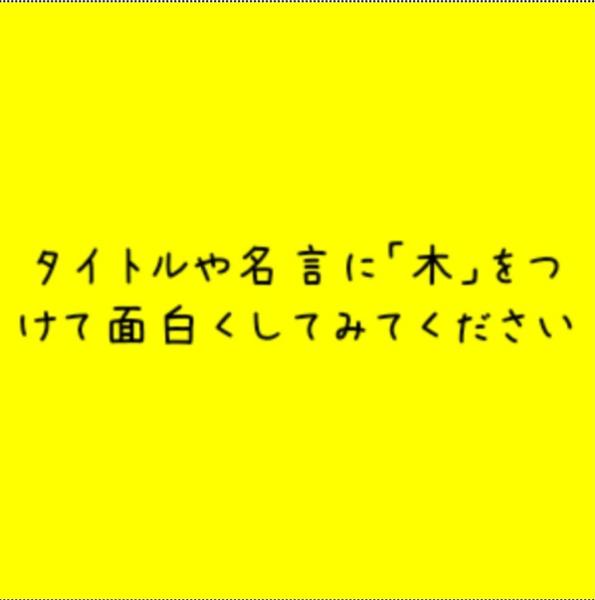
回答: タ休トル